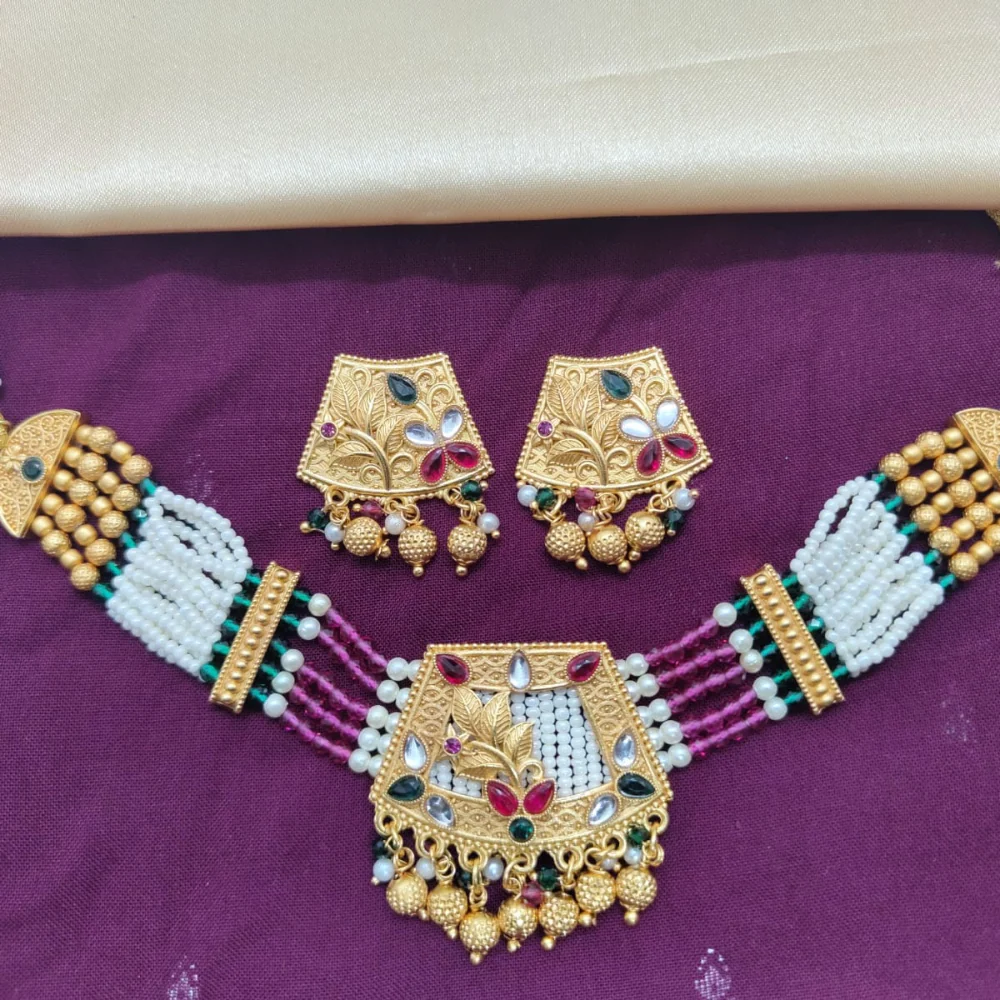
Anant Enterprise Traditional Indian Choker Nacklace Set | Handmade Bridal Jewelry with Glass Beads | Trendy Fashion Accessory | Antique Finish Necklace & Earrings
Type: Necklaces
Brand: ANANT ENTERPRISE
Price: Rs. 299
 Product Description: Add a touch of elegance and tradition to your wardrobe with this stunning Handmade Choker Set, a perfect blend of craftsmanship and style. Designed for women who love unique jewelry, this set includes a beautifully handcrafted choker necklace and matching earrings. Features: Exquisite Design: Made with intricate detailing and high-quality materials, this choker set is ideal for weddings, parties, and festive occasions. Handmade Craftsmanship: Each piece is meticulously handcrafted, ensuring a unique and premium finish that stands out. Comfortable Fit: Lightweight and adjustable, the necklace ensures a snug yet comfortable fit for all-day wear. Versatile Style: Pair it with traditional sarees, lehengas, or even modern outfits for a statement look. Perfect Gift: Comes in an elegant packaging, making it an ideal gift for birthdays, anniversaries, or special occasions.
Features: Included Components :- Pack of 1 Chokor Set With Earrings.,Material type :- Metal,Chain type :- Rope,Item type name :- Chokor Set
Included: Pack-of-1-Chokor-Nacklace-set-With-Earring